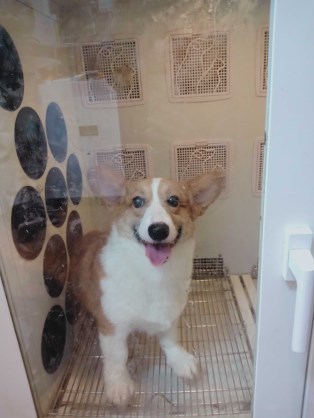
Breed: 2909-n000116-Cardigan